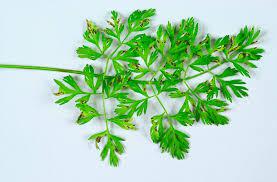
Plant: Carrot
Disease: carrot alternaria leaf blight